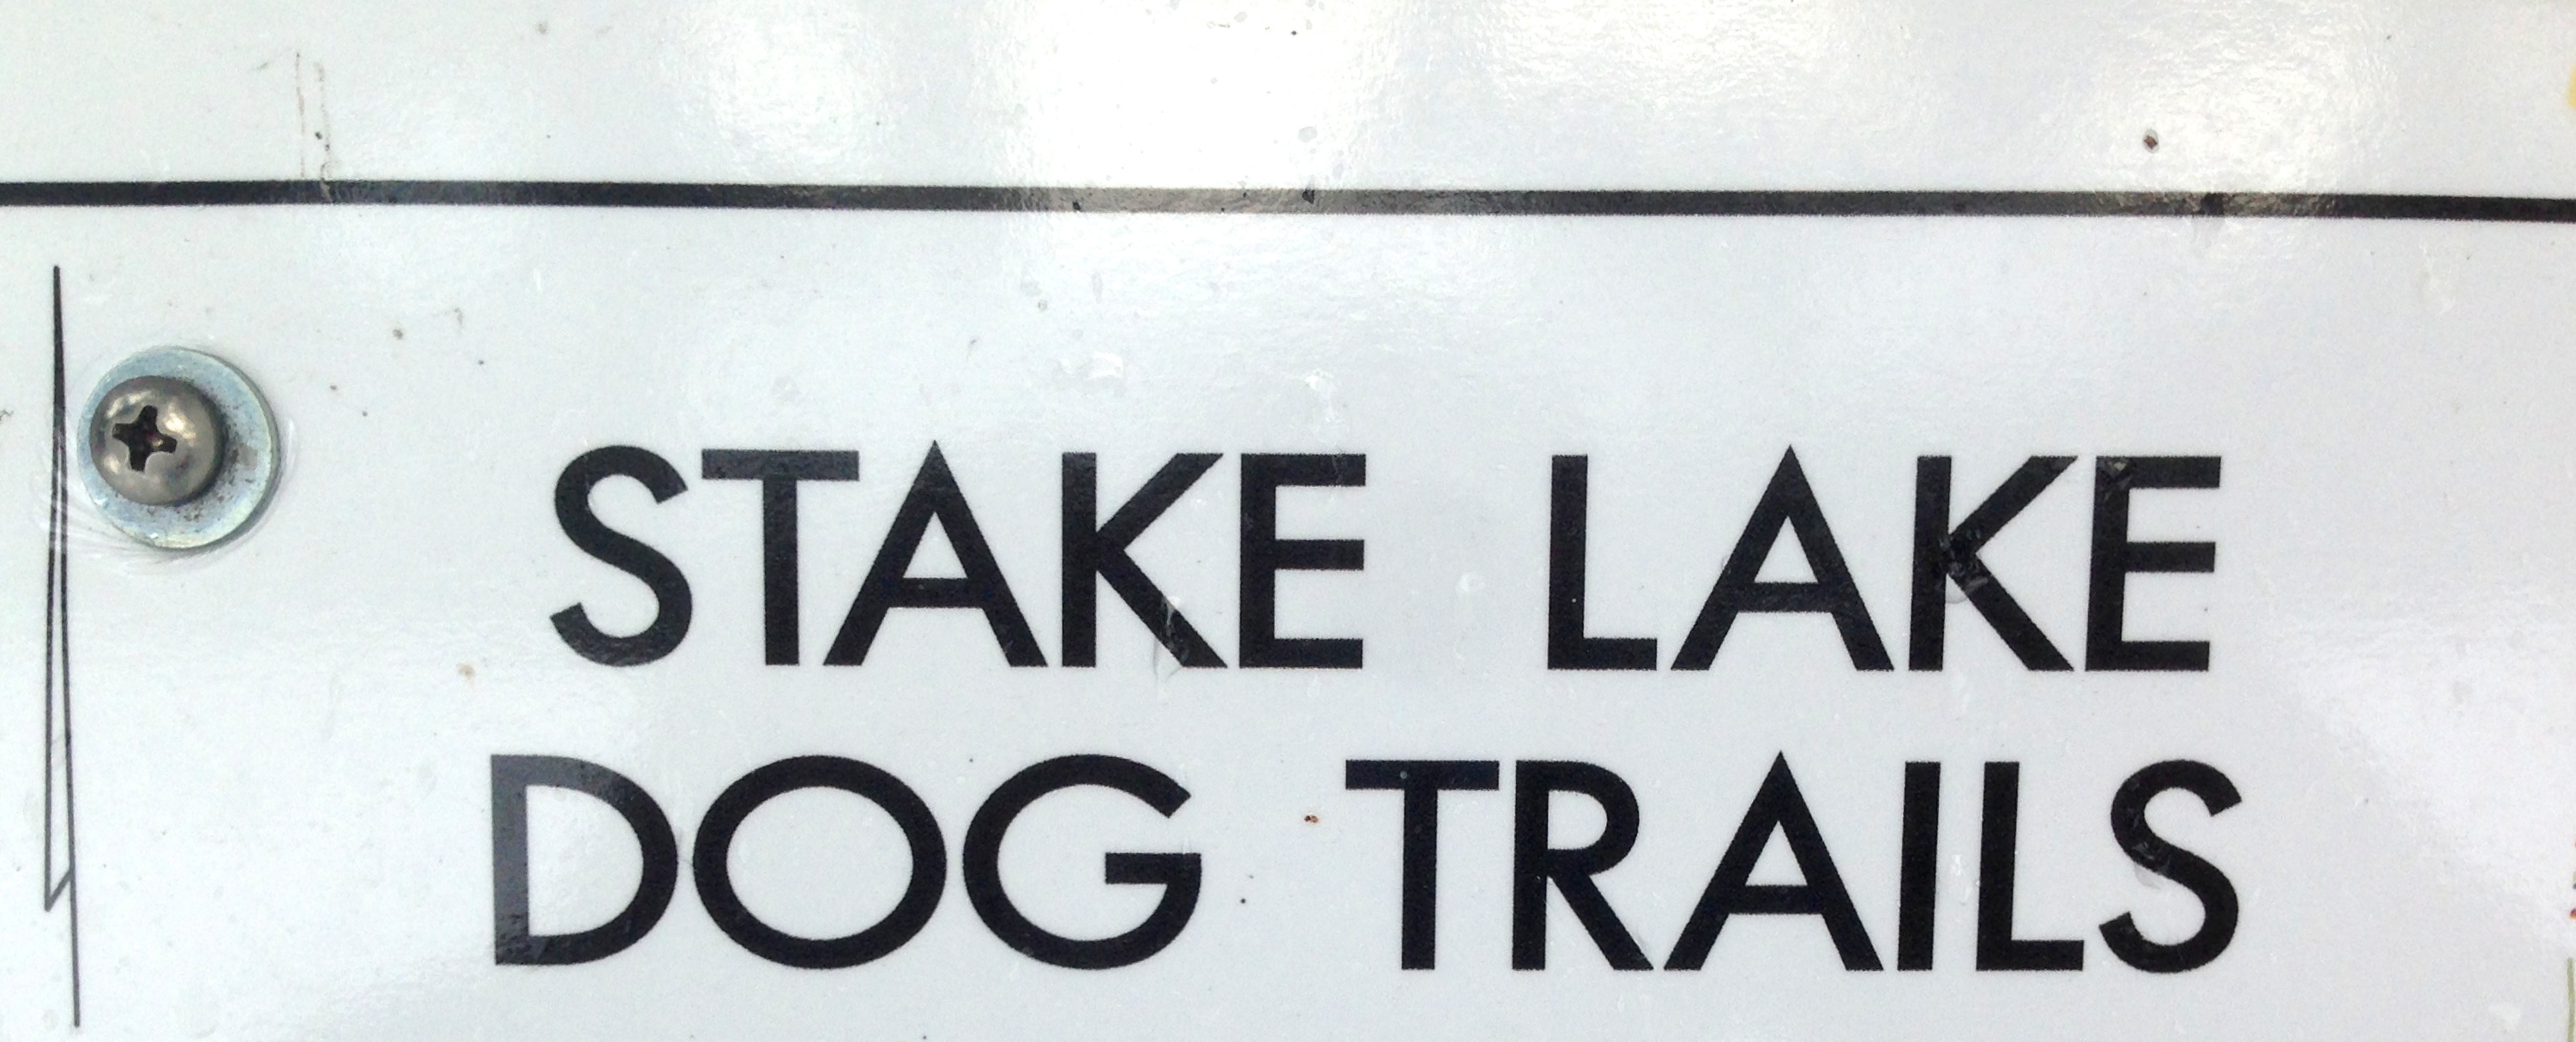
label, brand, font, automotive exterior, vehicle registration plate